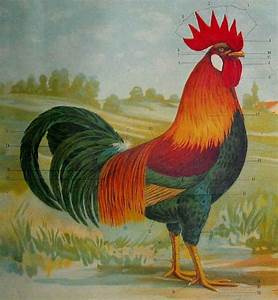
Label: chicken